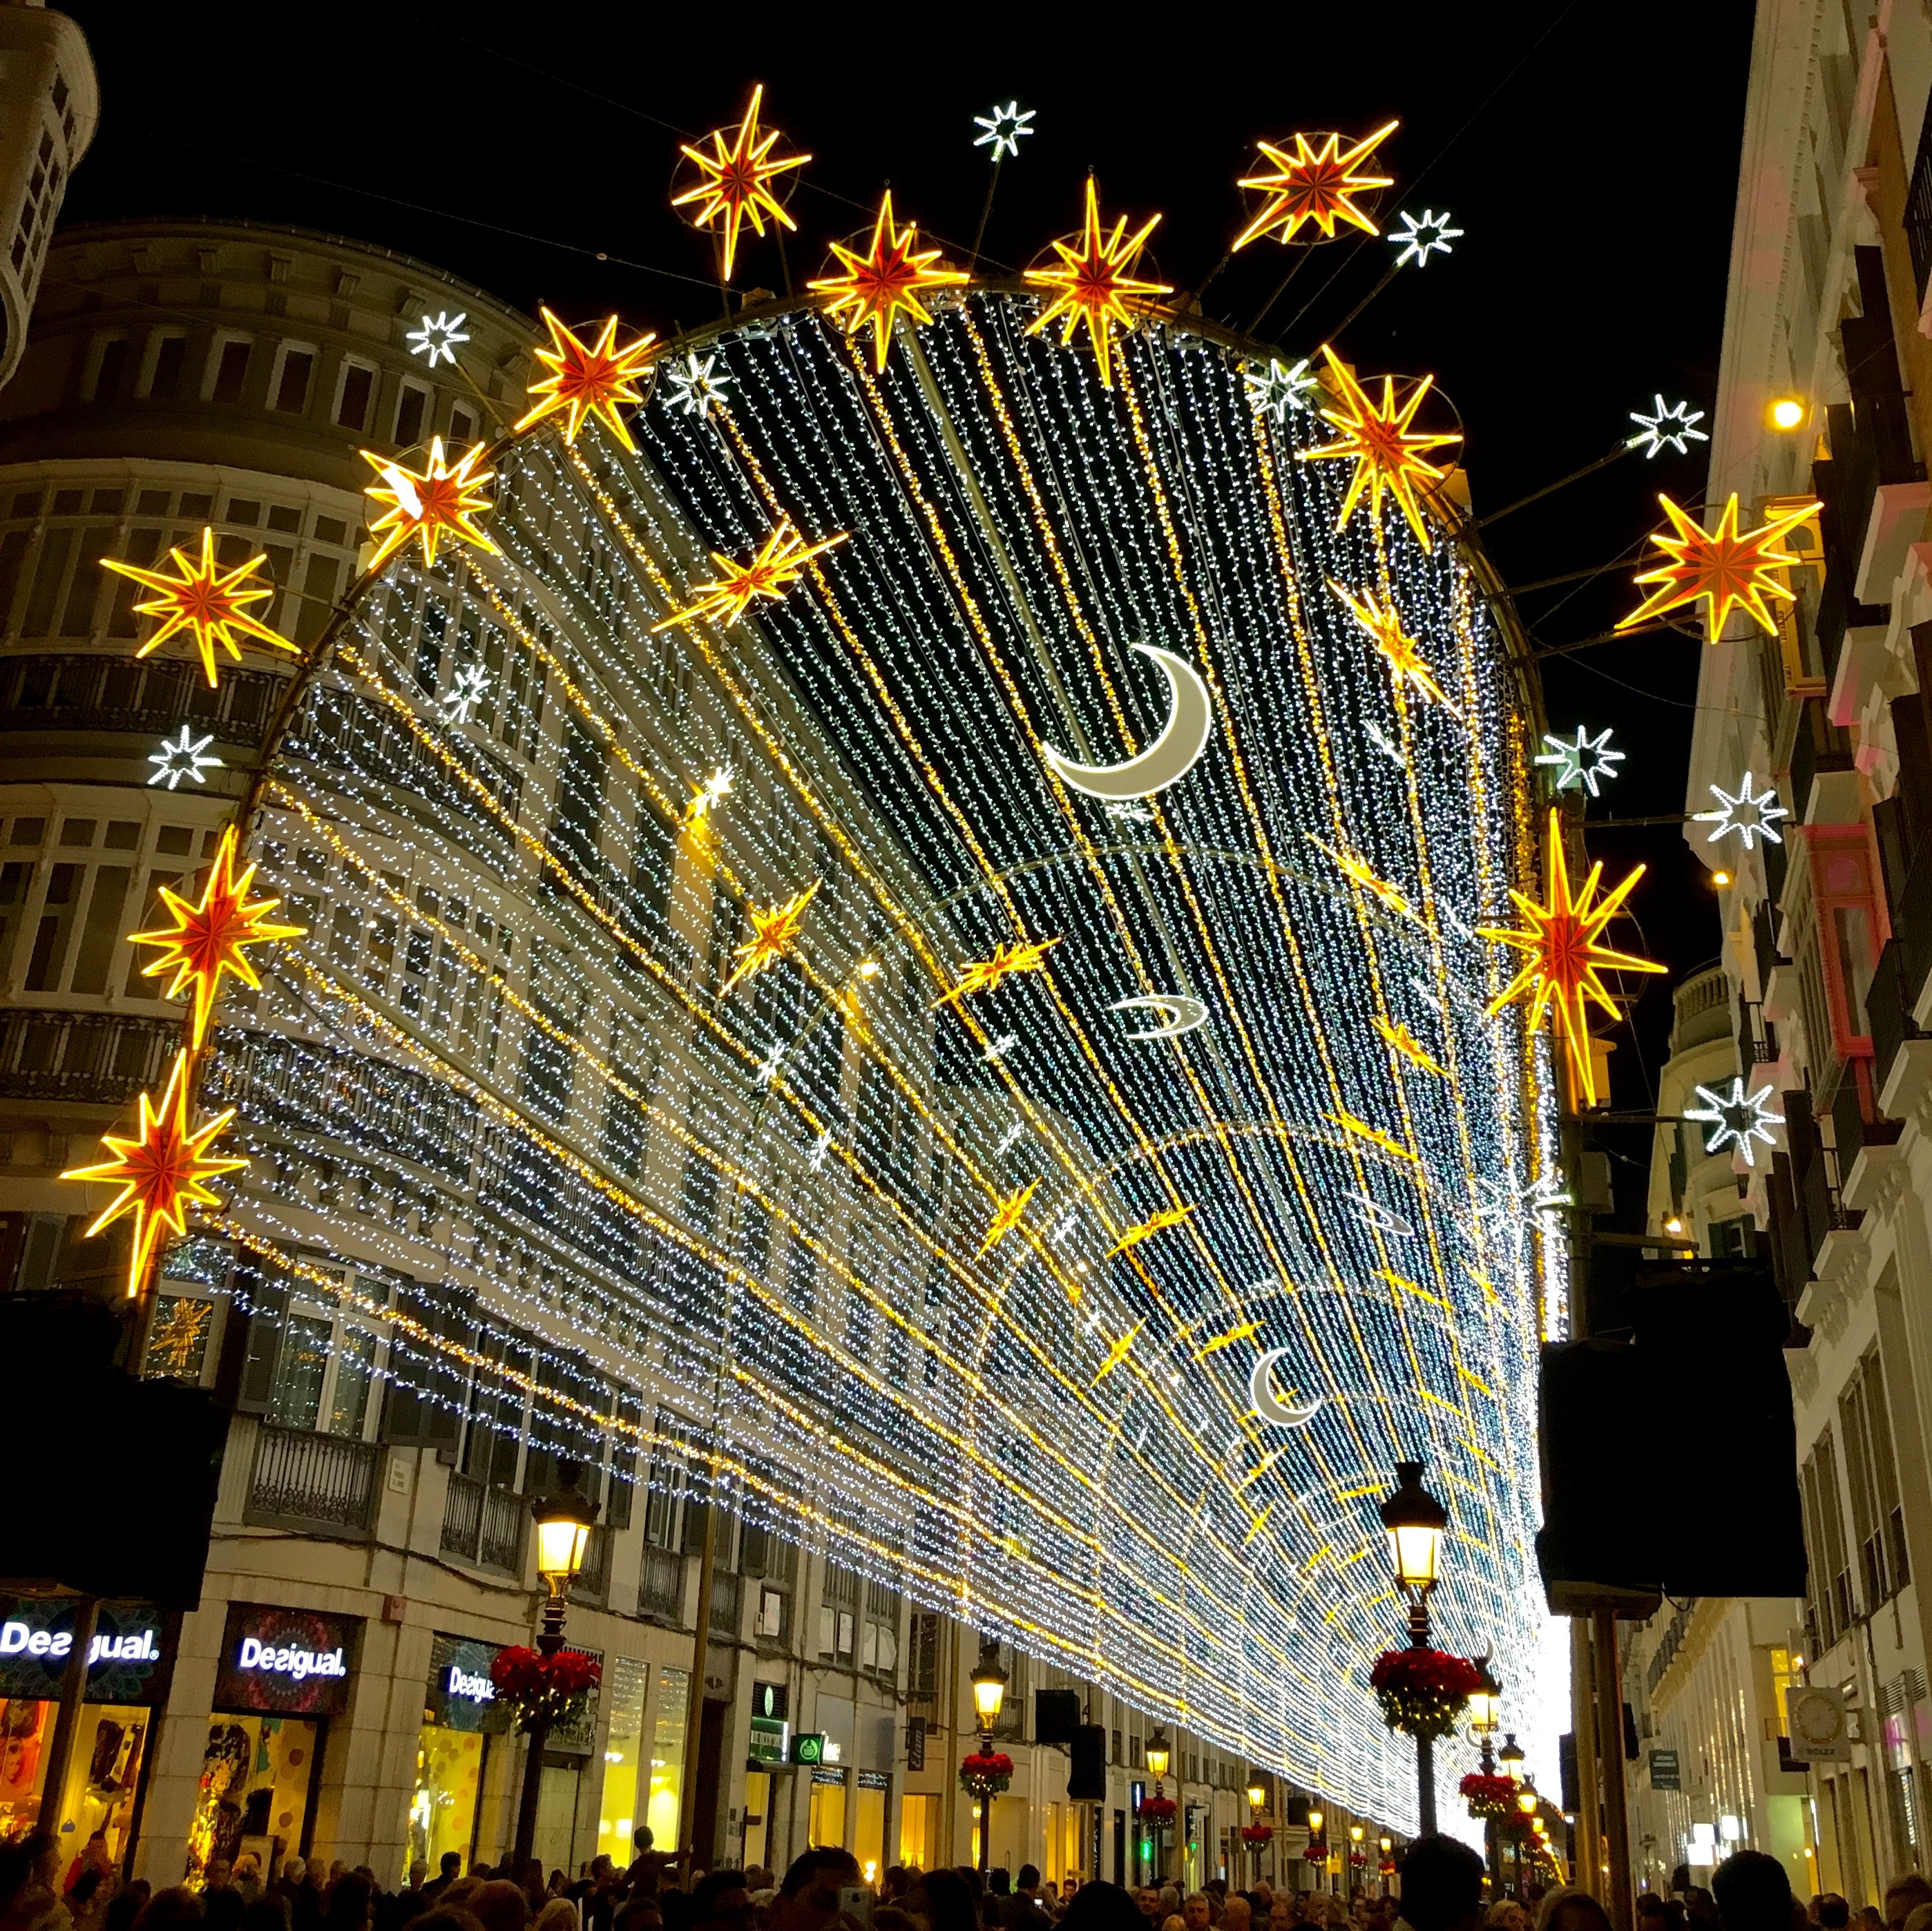
pedestrian, light, night, city, cityscape, downtown, busy, decoration, show, holiday, christmas, lighting, christmas decoration, lights, animated, metropolis, malaga, parties, christmas lights, street larios, iluminaci nn